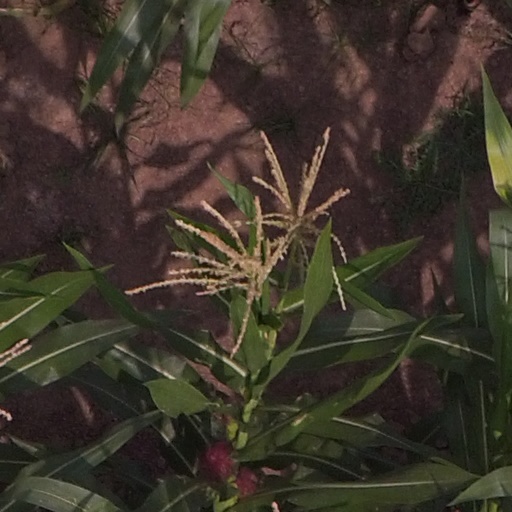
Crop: maize; corn